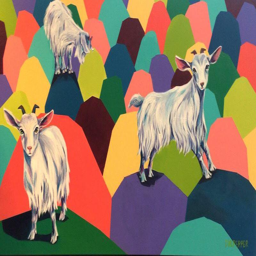
our experts agree : if a piece makes you happy , buy it !